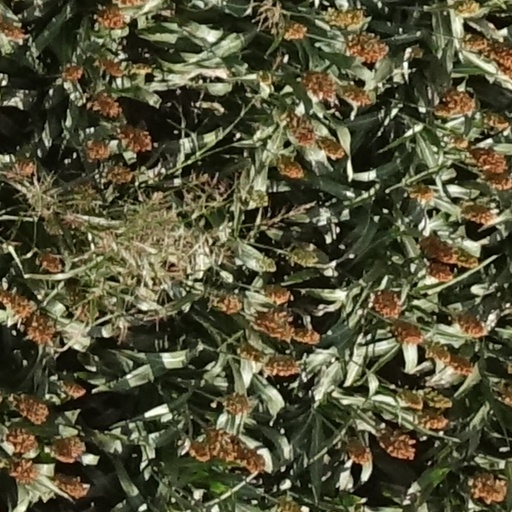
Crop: sorghum